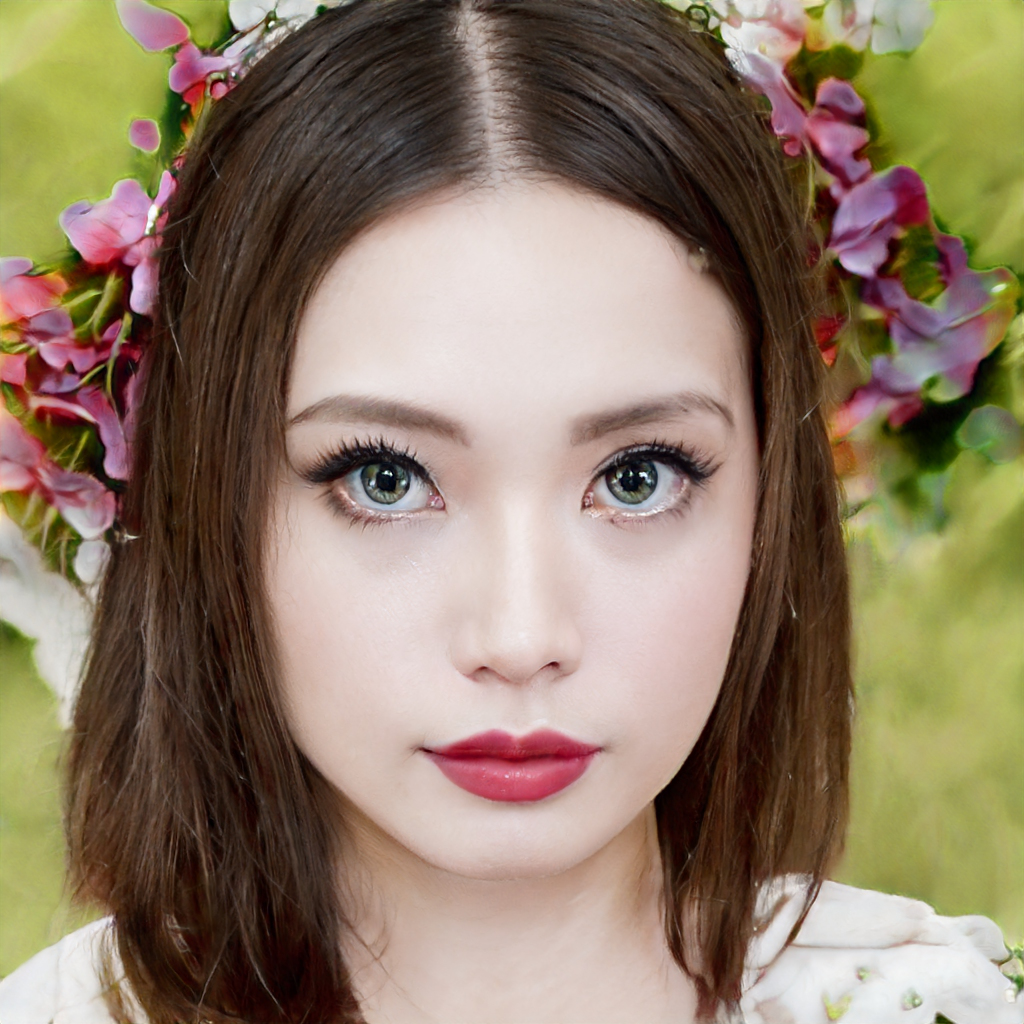
Gender: Female